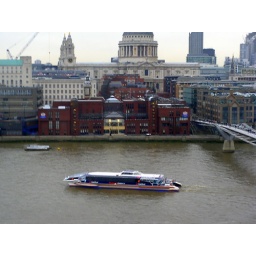
Activity on the Thames seen from the 7th floor bar in the Tate Modern